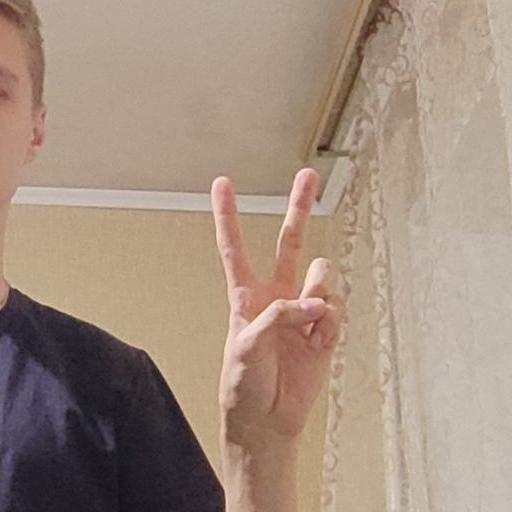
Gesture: peace